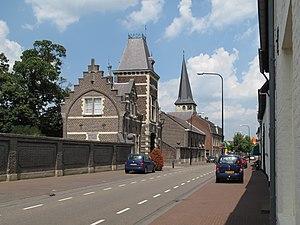
Gronsveld est un village situé dans la commune néerlandaise d'Eijsden-Margraten, dans la province du Limbourg. Le 1ᵉʳ janvier 2005, le village comptait 2 490 habitants.